Cipriano Ferrandini

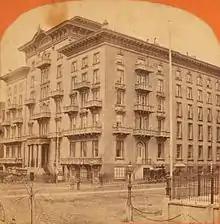
Barnum's hotel, Baltimore

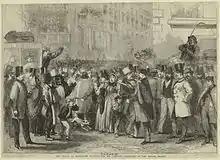
Thomas Nast's Cartoon of Crowd awaiting Lincoln's arrival in Baltimore, February 23, 1861

There is disagreement among historians as to whether a plot to assassinate Lincoln in Baltimore actually existed and Ferrandini's role in such a plot. John Thomas Scharf argued that there was no credible evidence of a plot and no one was ever arrested for even contemplating one, although many other citizens were thrown into jail without benefit of habeas corpus while William Evitts, in "A Matter of Allegiances", argued in favor of there being such a plot based on the papers of Allan Pinkerton which The Huntington Library acquired, and which Norma B. Cuthbert edited for publication in 1949.